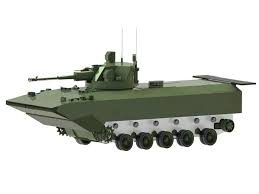
Label: BMP